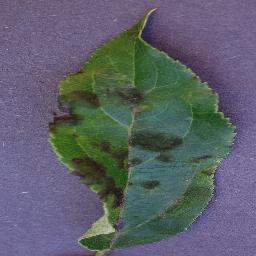
Label: Apple___Apple_scab